LML Star

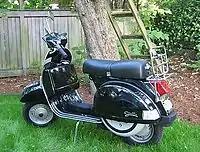
Side

The Stella features a two-stroke engine. Like "vintage" European scooters, it operates with a four-speed "twist-grip" manual transmission. Other traditional features include a steel frame, spare tire, and styling.